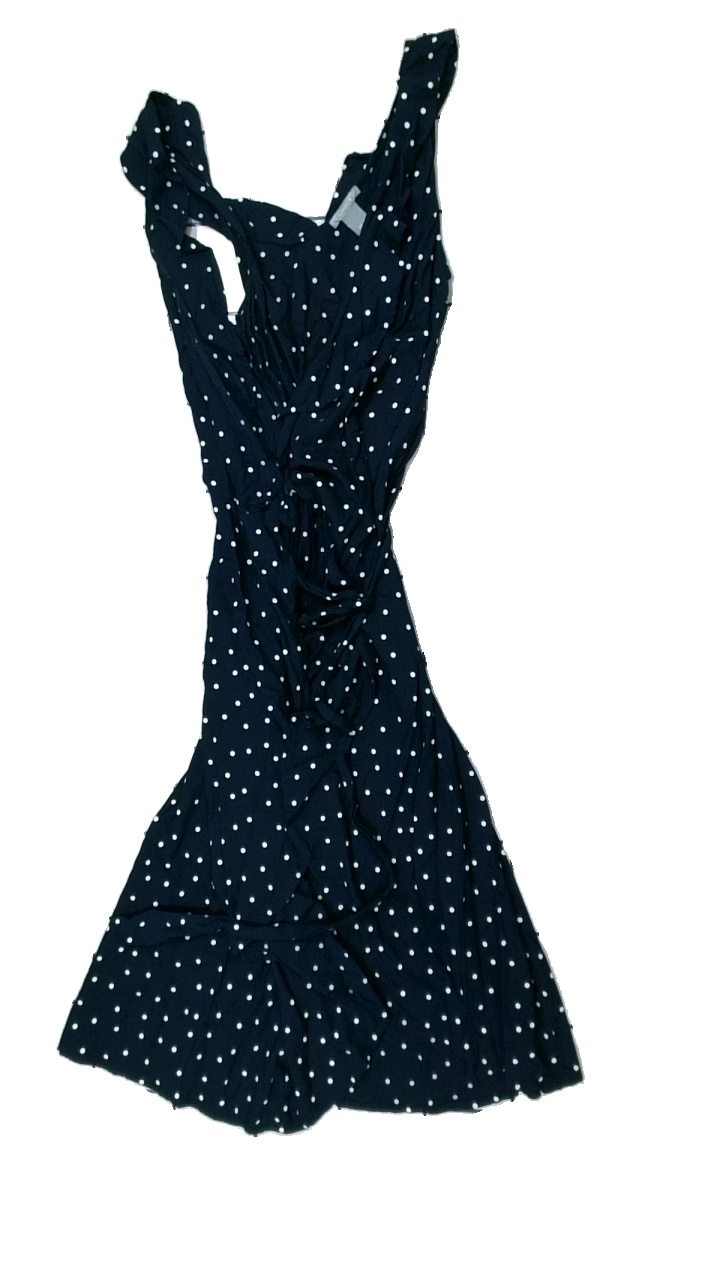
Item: Dress (Ladies)
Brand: Lindex
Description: klänning med prick tryck
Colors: Blue, White
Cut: V-collar
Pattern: Dots
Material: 100% viskos
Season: All
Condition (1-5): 5
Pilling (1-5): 5
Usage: Reuse
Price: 50-100